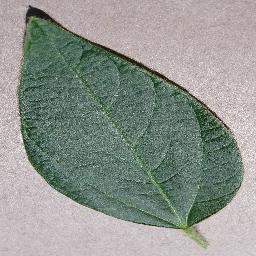
Label: Soybean___healthy